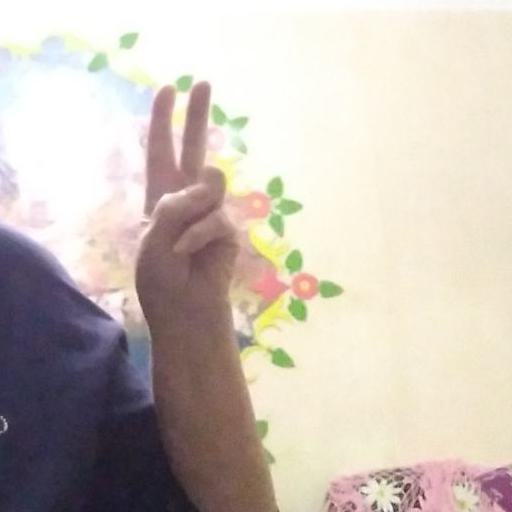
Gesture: peace